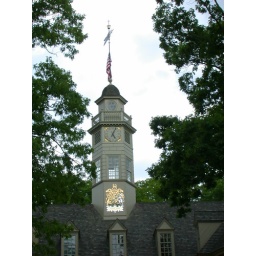
The clock tower of the Capital building in Historical Williamsburg.